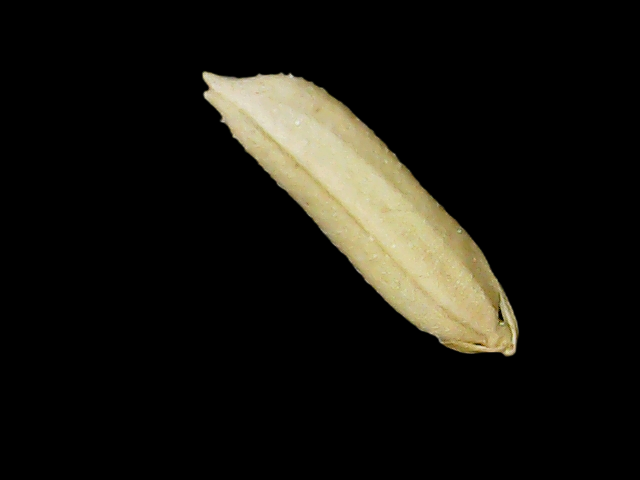
Rice variety: Binadhan19